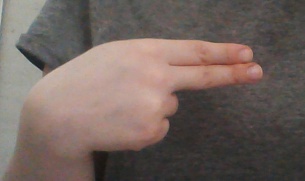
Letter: ain